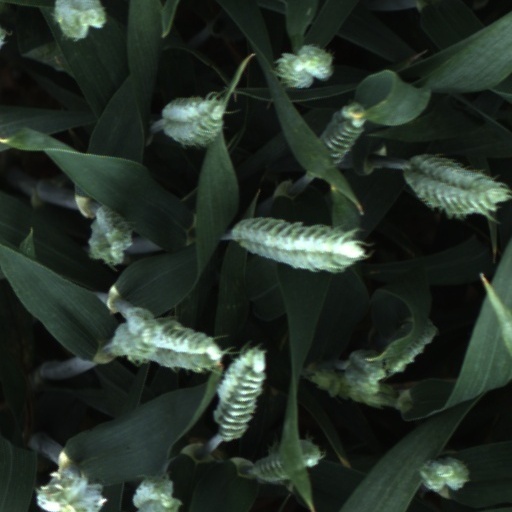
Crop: wheat